Mana Iwabuchi

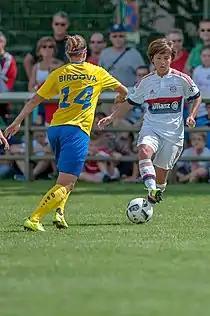

In June 2014, Iwabuchi left Hoffenheim to join Bayern Munich. During the 2014–15 season, she scored 3 goals in her debut season and was part of a Bayern team that remained undefeated in the Bundesliga and won the title for the first time since 1976.